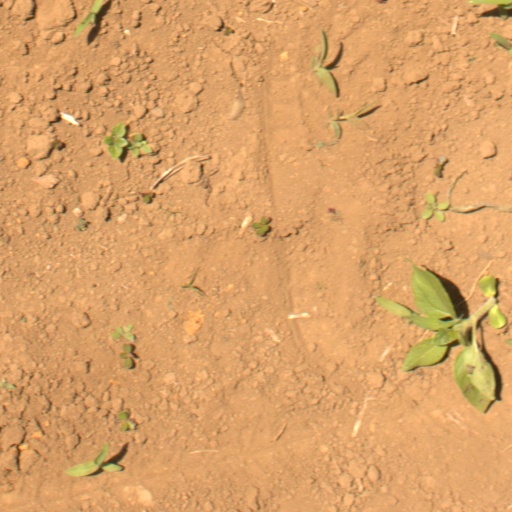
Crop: Jerusalem artichoke